Julian Batchelor

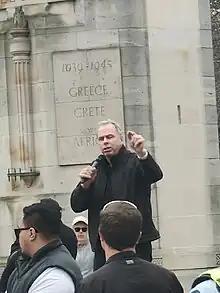
Julian Batchelor speaking at a rally in Christchurch. September 2023

Julian Geoffrey Peter Batchelor (born 4 May 1958) is a New Zealand Christian evangelist, writer and blogger who led the controversial nationwide 2023 "Stop co-governance" roadshow, which was accused of promoting hostility towards Māori people and disinformation about co-governance.